Four-leaf clover

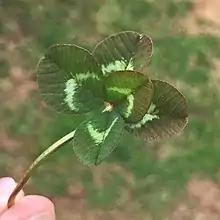
A 5-leaf clover from the species Trifolium repens. Notice the slightly reddish or rusty coloration of the leaf.

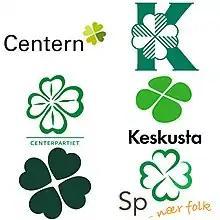
The 4-leaf clover is used as a symbol by multiple agrarian political parties in Northern and Eastern Europe

It is debated whether the fourth leaflet is caused genetically or environmentally. Its relative rarity (1 in ~5,000 clovers) suggests a possible recessive gene appearing at a low frequency. Alternatively, four-leaf clovers could be caused by somatic mutation or a developmental error of environmental causes. They could also be caused by the interaction of several genes that happen to segregate in the individual plant. It is possible all four explanations could apply to individual cases. This means that multiple four-leaf clovers could be found in the same cloverplant, and a cloverplant that already has a clover with an abnormal number of leaflets has a higher chance of growing or having another abnormal clover than a cloverplant that doesn't have any.